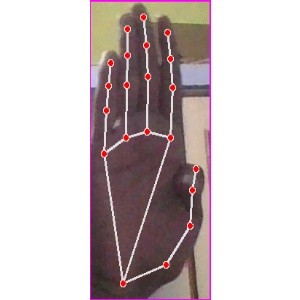
अक्षर: झ